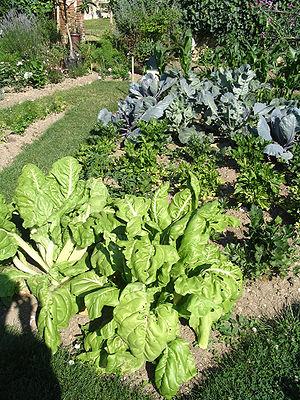
Jardin du presbytère de La Ferté Loupière, Yonne